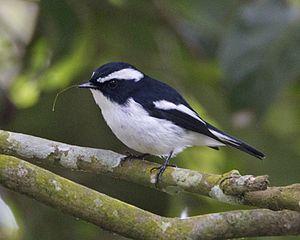
Le Gobemouche pie est une espèce de passereau de la famille des Muscicapidae.